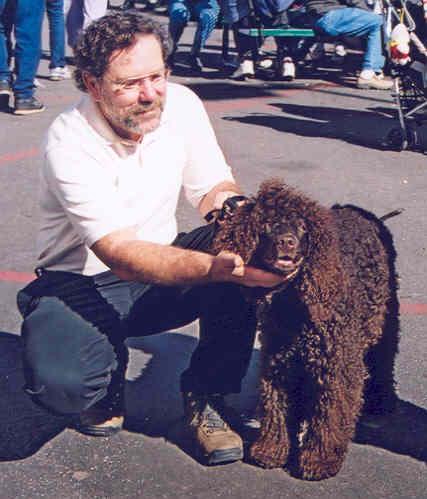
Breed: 219-n000066-Irish_water_spaniel